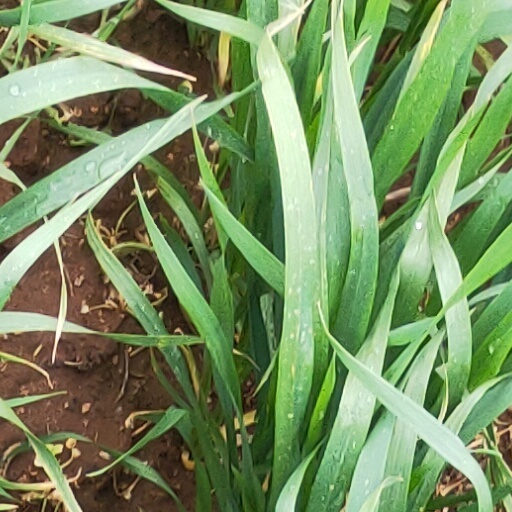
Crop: wheat